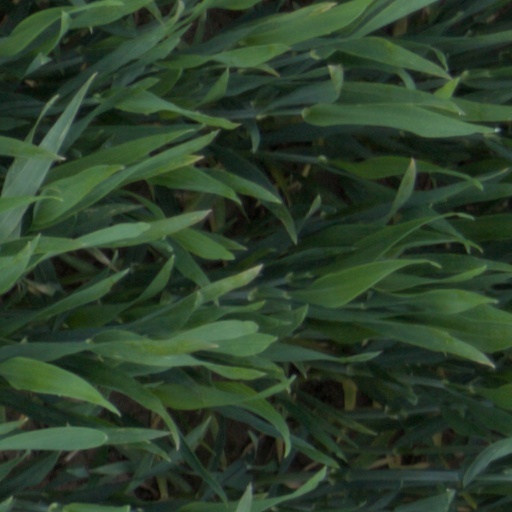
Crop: wheat